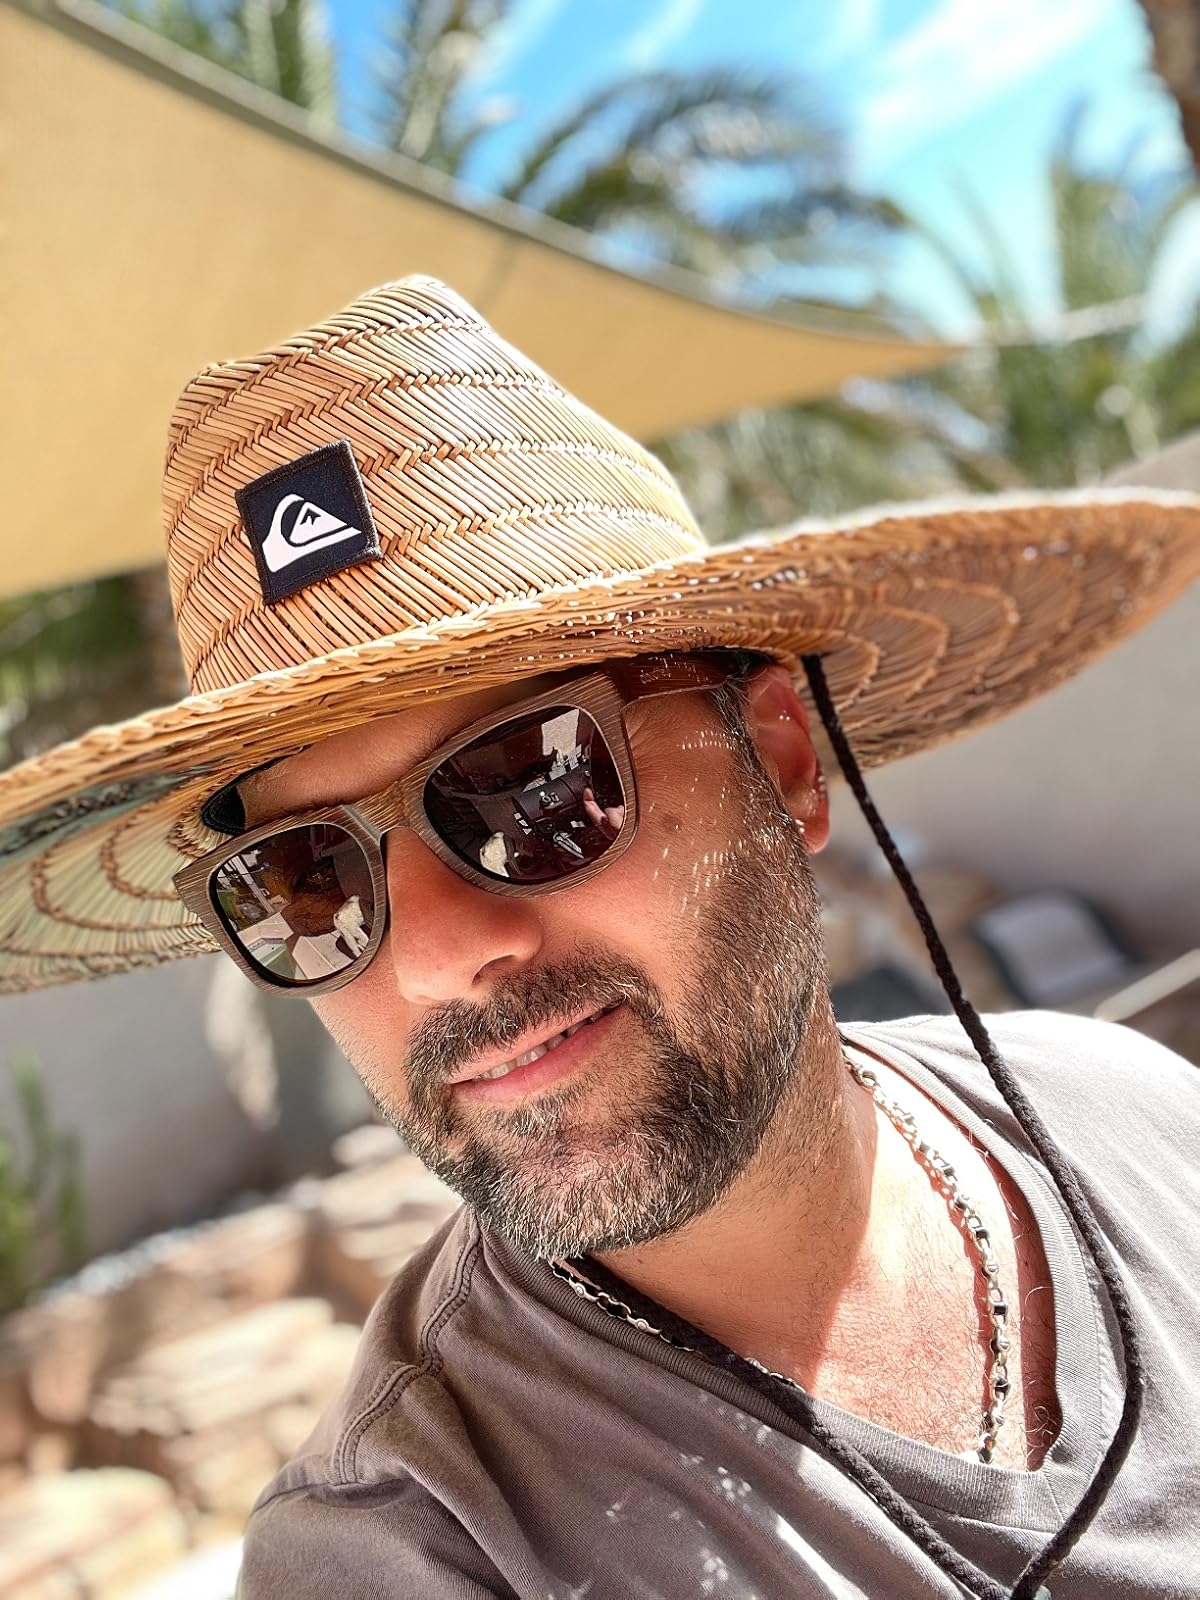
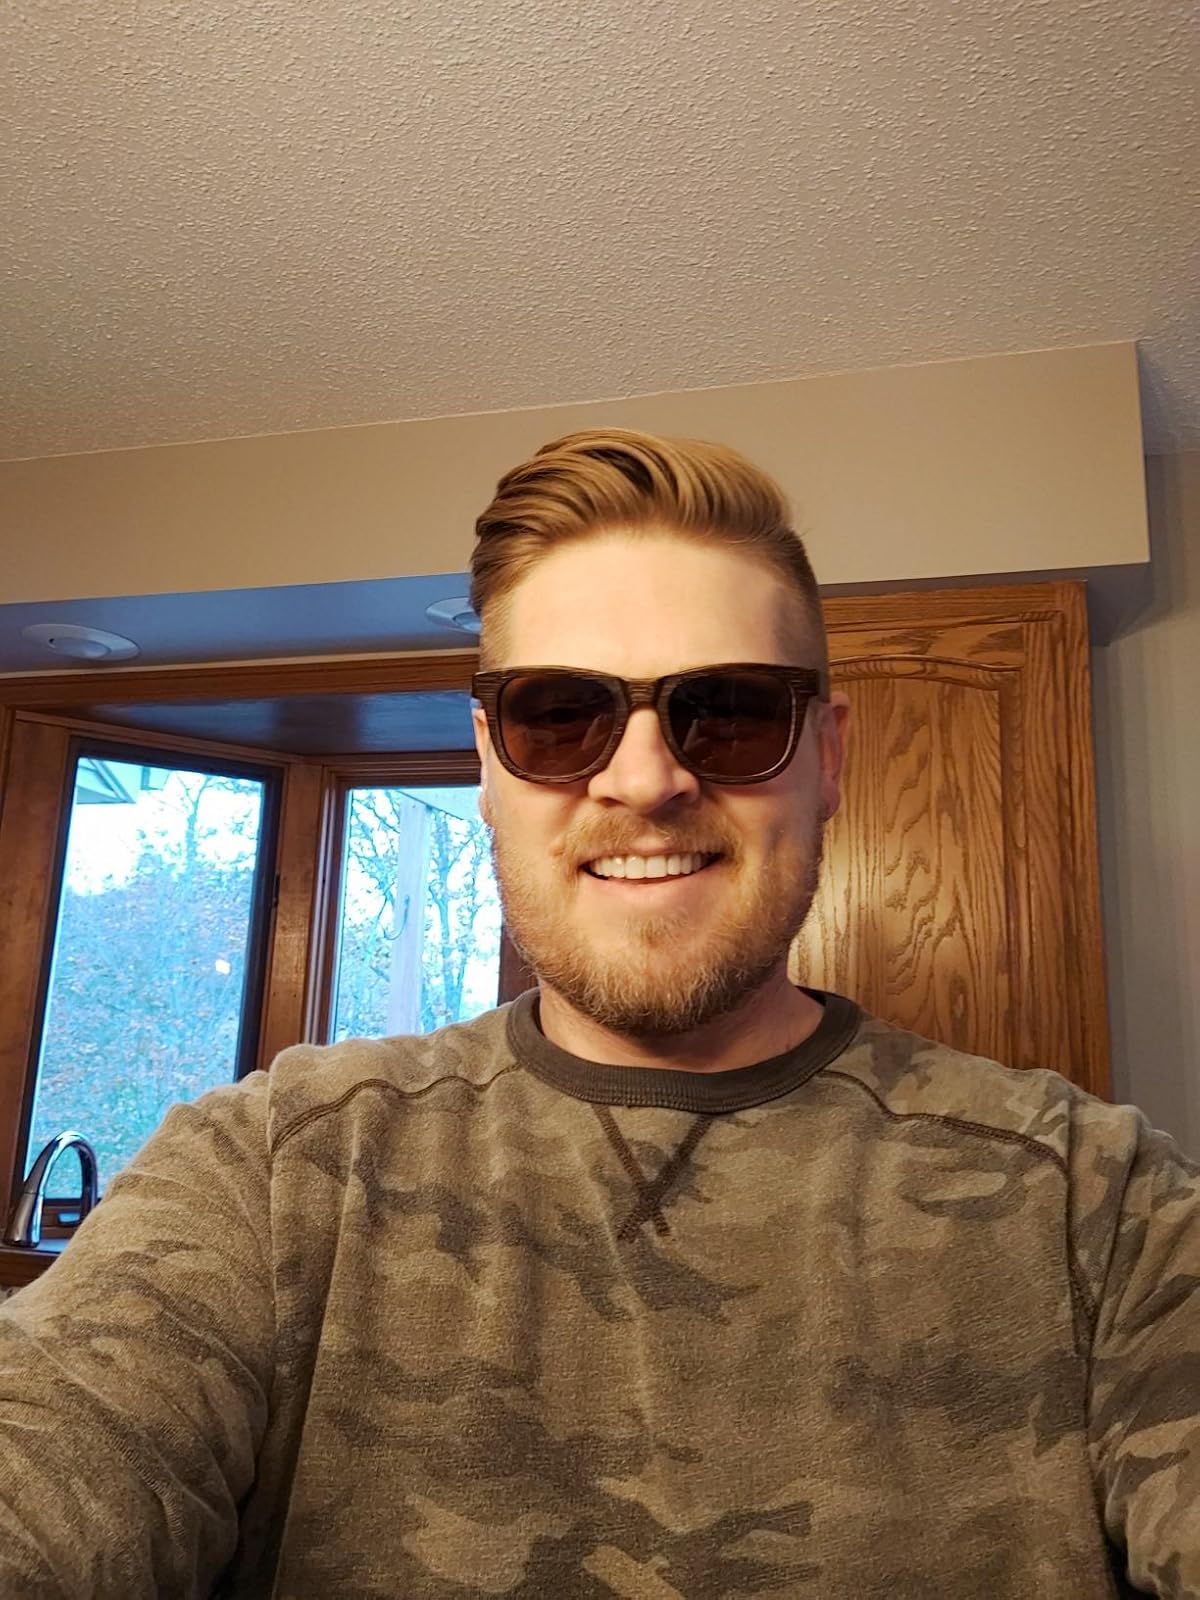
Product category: accessories_sunglasses
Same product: yes